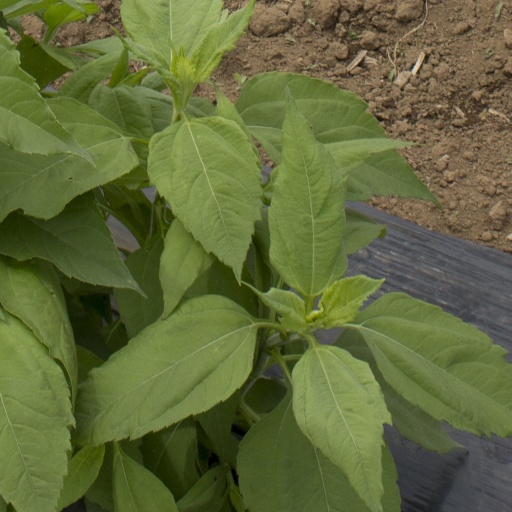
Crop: Jerusalem artichoke